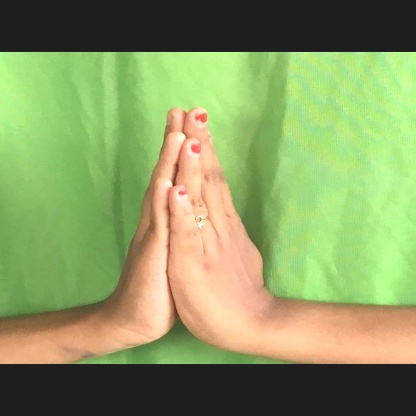
Mudra: Anjali